Volunteer Point

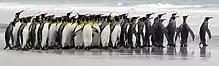
King penguins congregating on the beach at Volunteer Point

Volunteer Point hosts the islands' largest king penguin colony along its beach. Birds for which the site is of conservation significance include Falkland steamer ducks (75 breeding pairs), ruddy-headed geese (100 pairs), gentoo penguins (3600 pairs as of March 2014), Magellanic penguins (estimated to be 2500 pairs as of March 2014) and white-bridled finches.